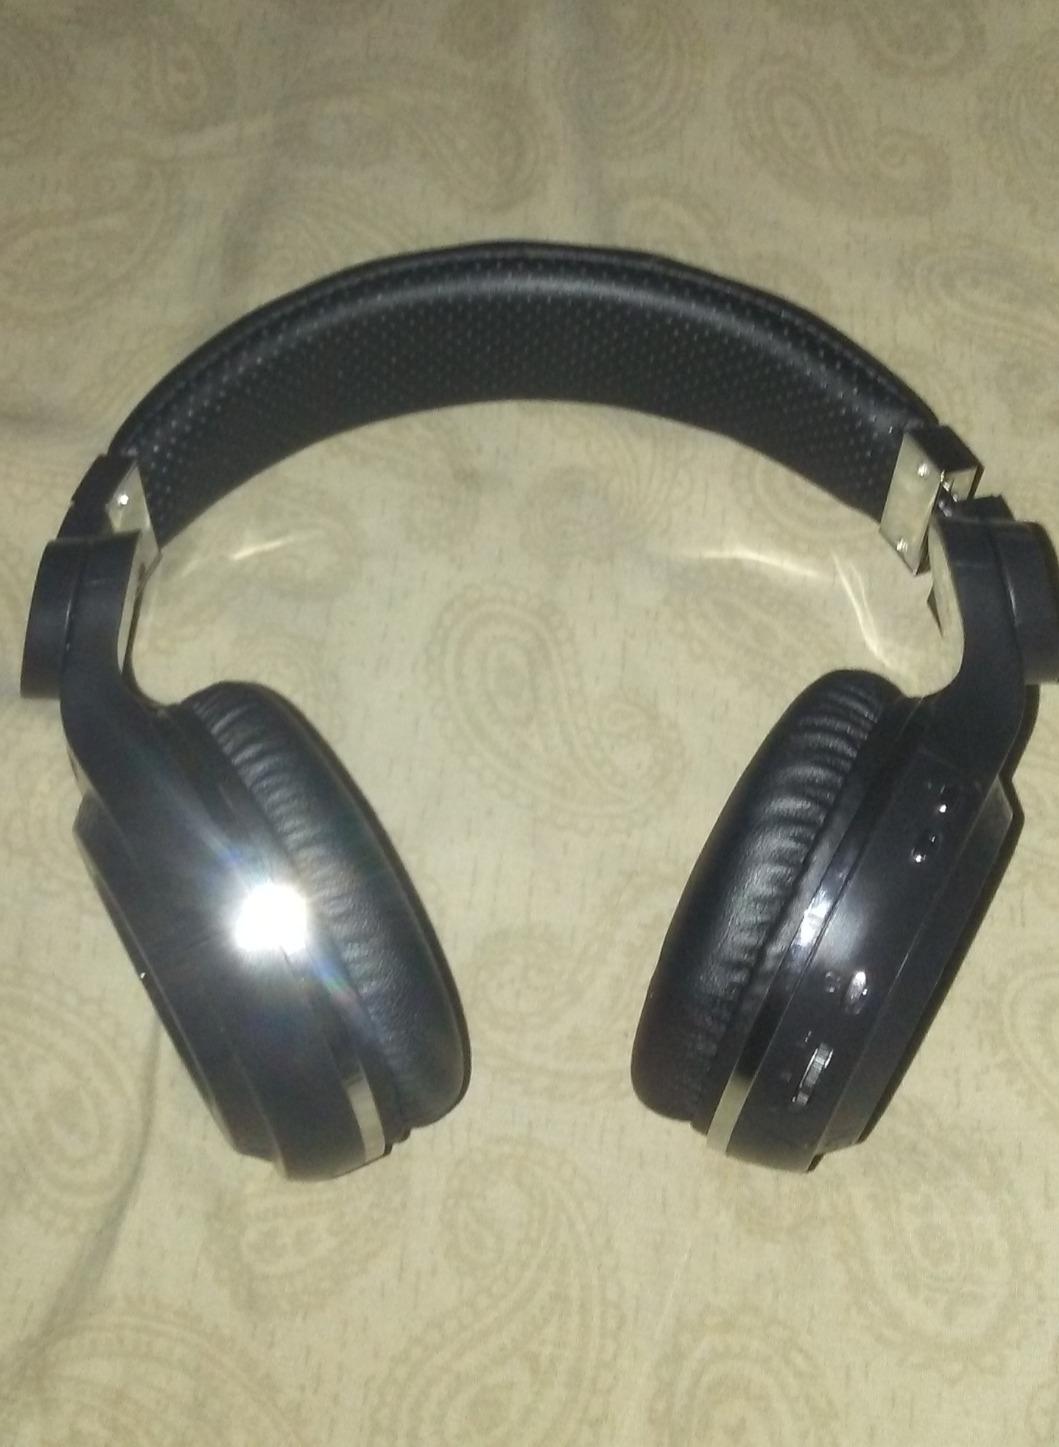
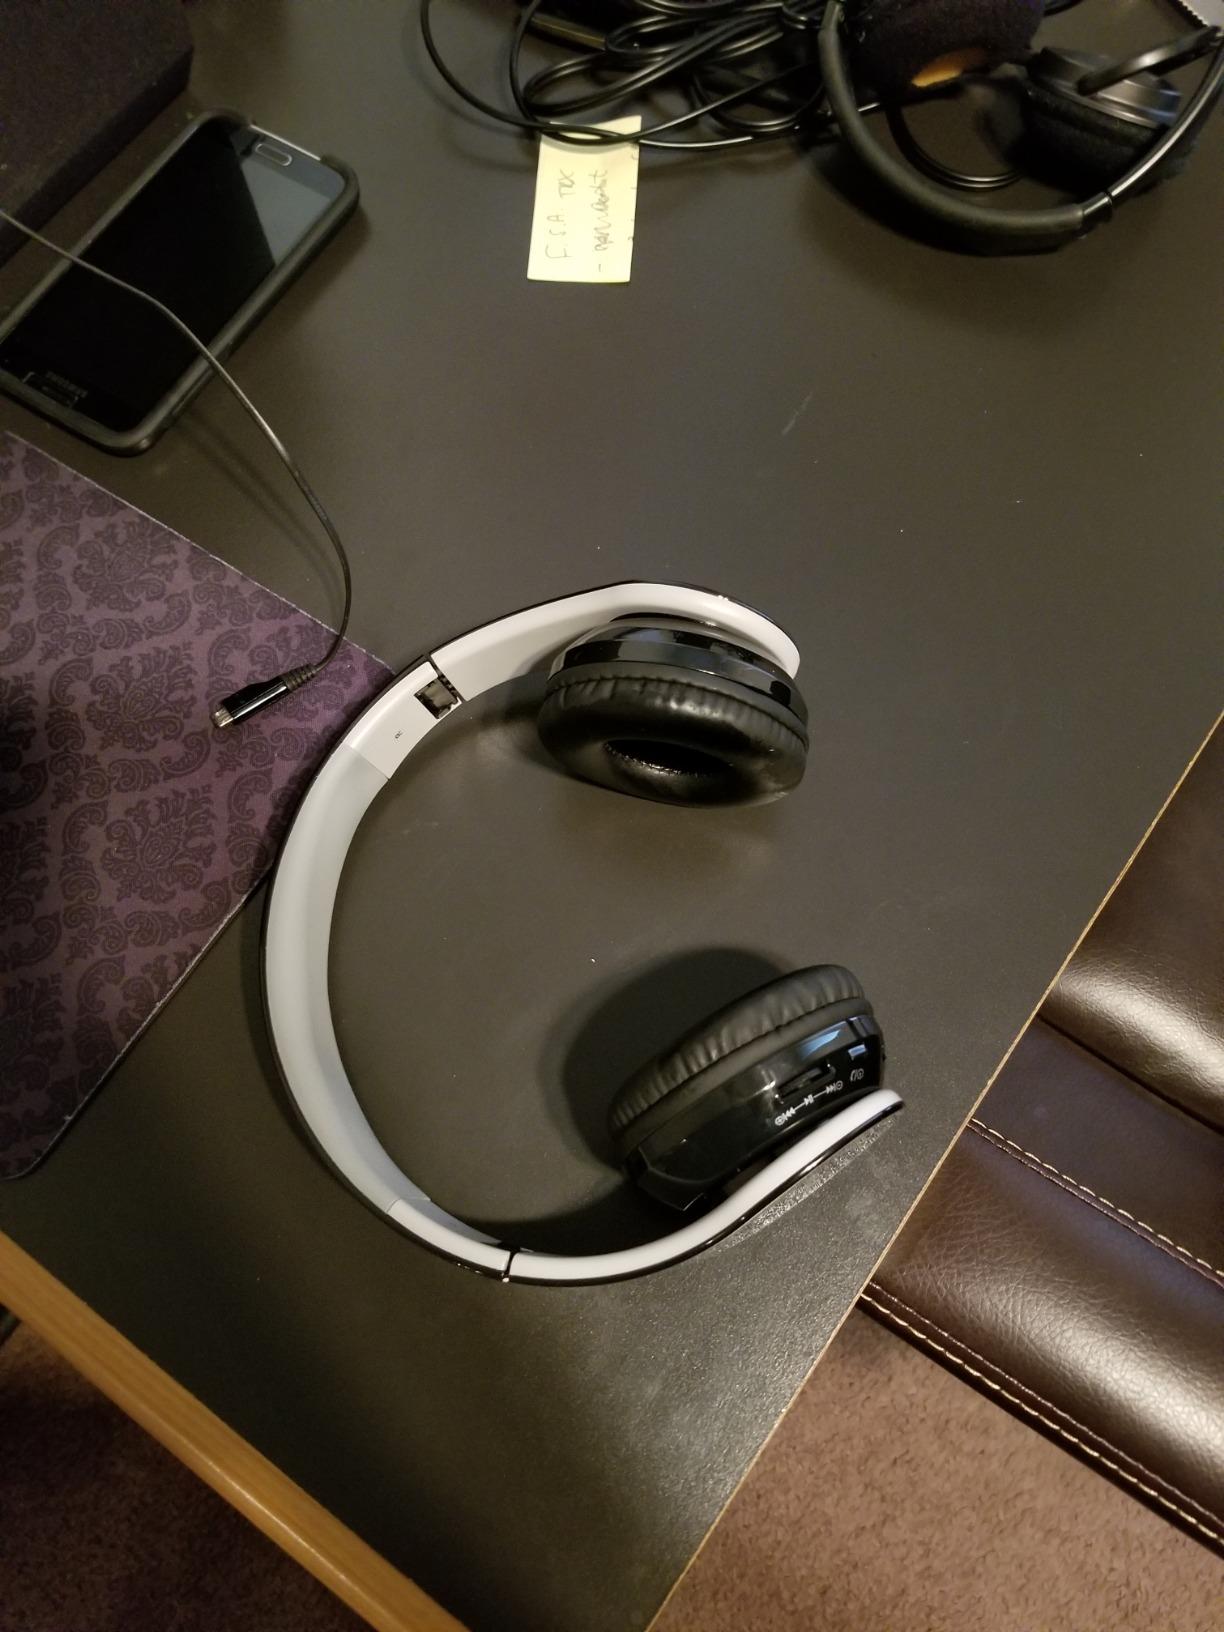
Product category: headphones
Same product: no